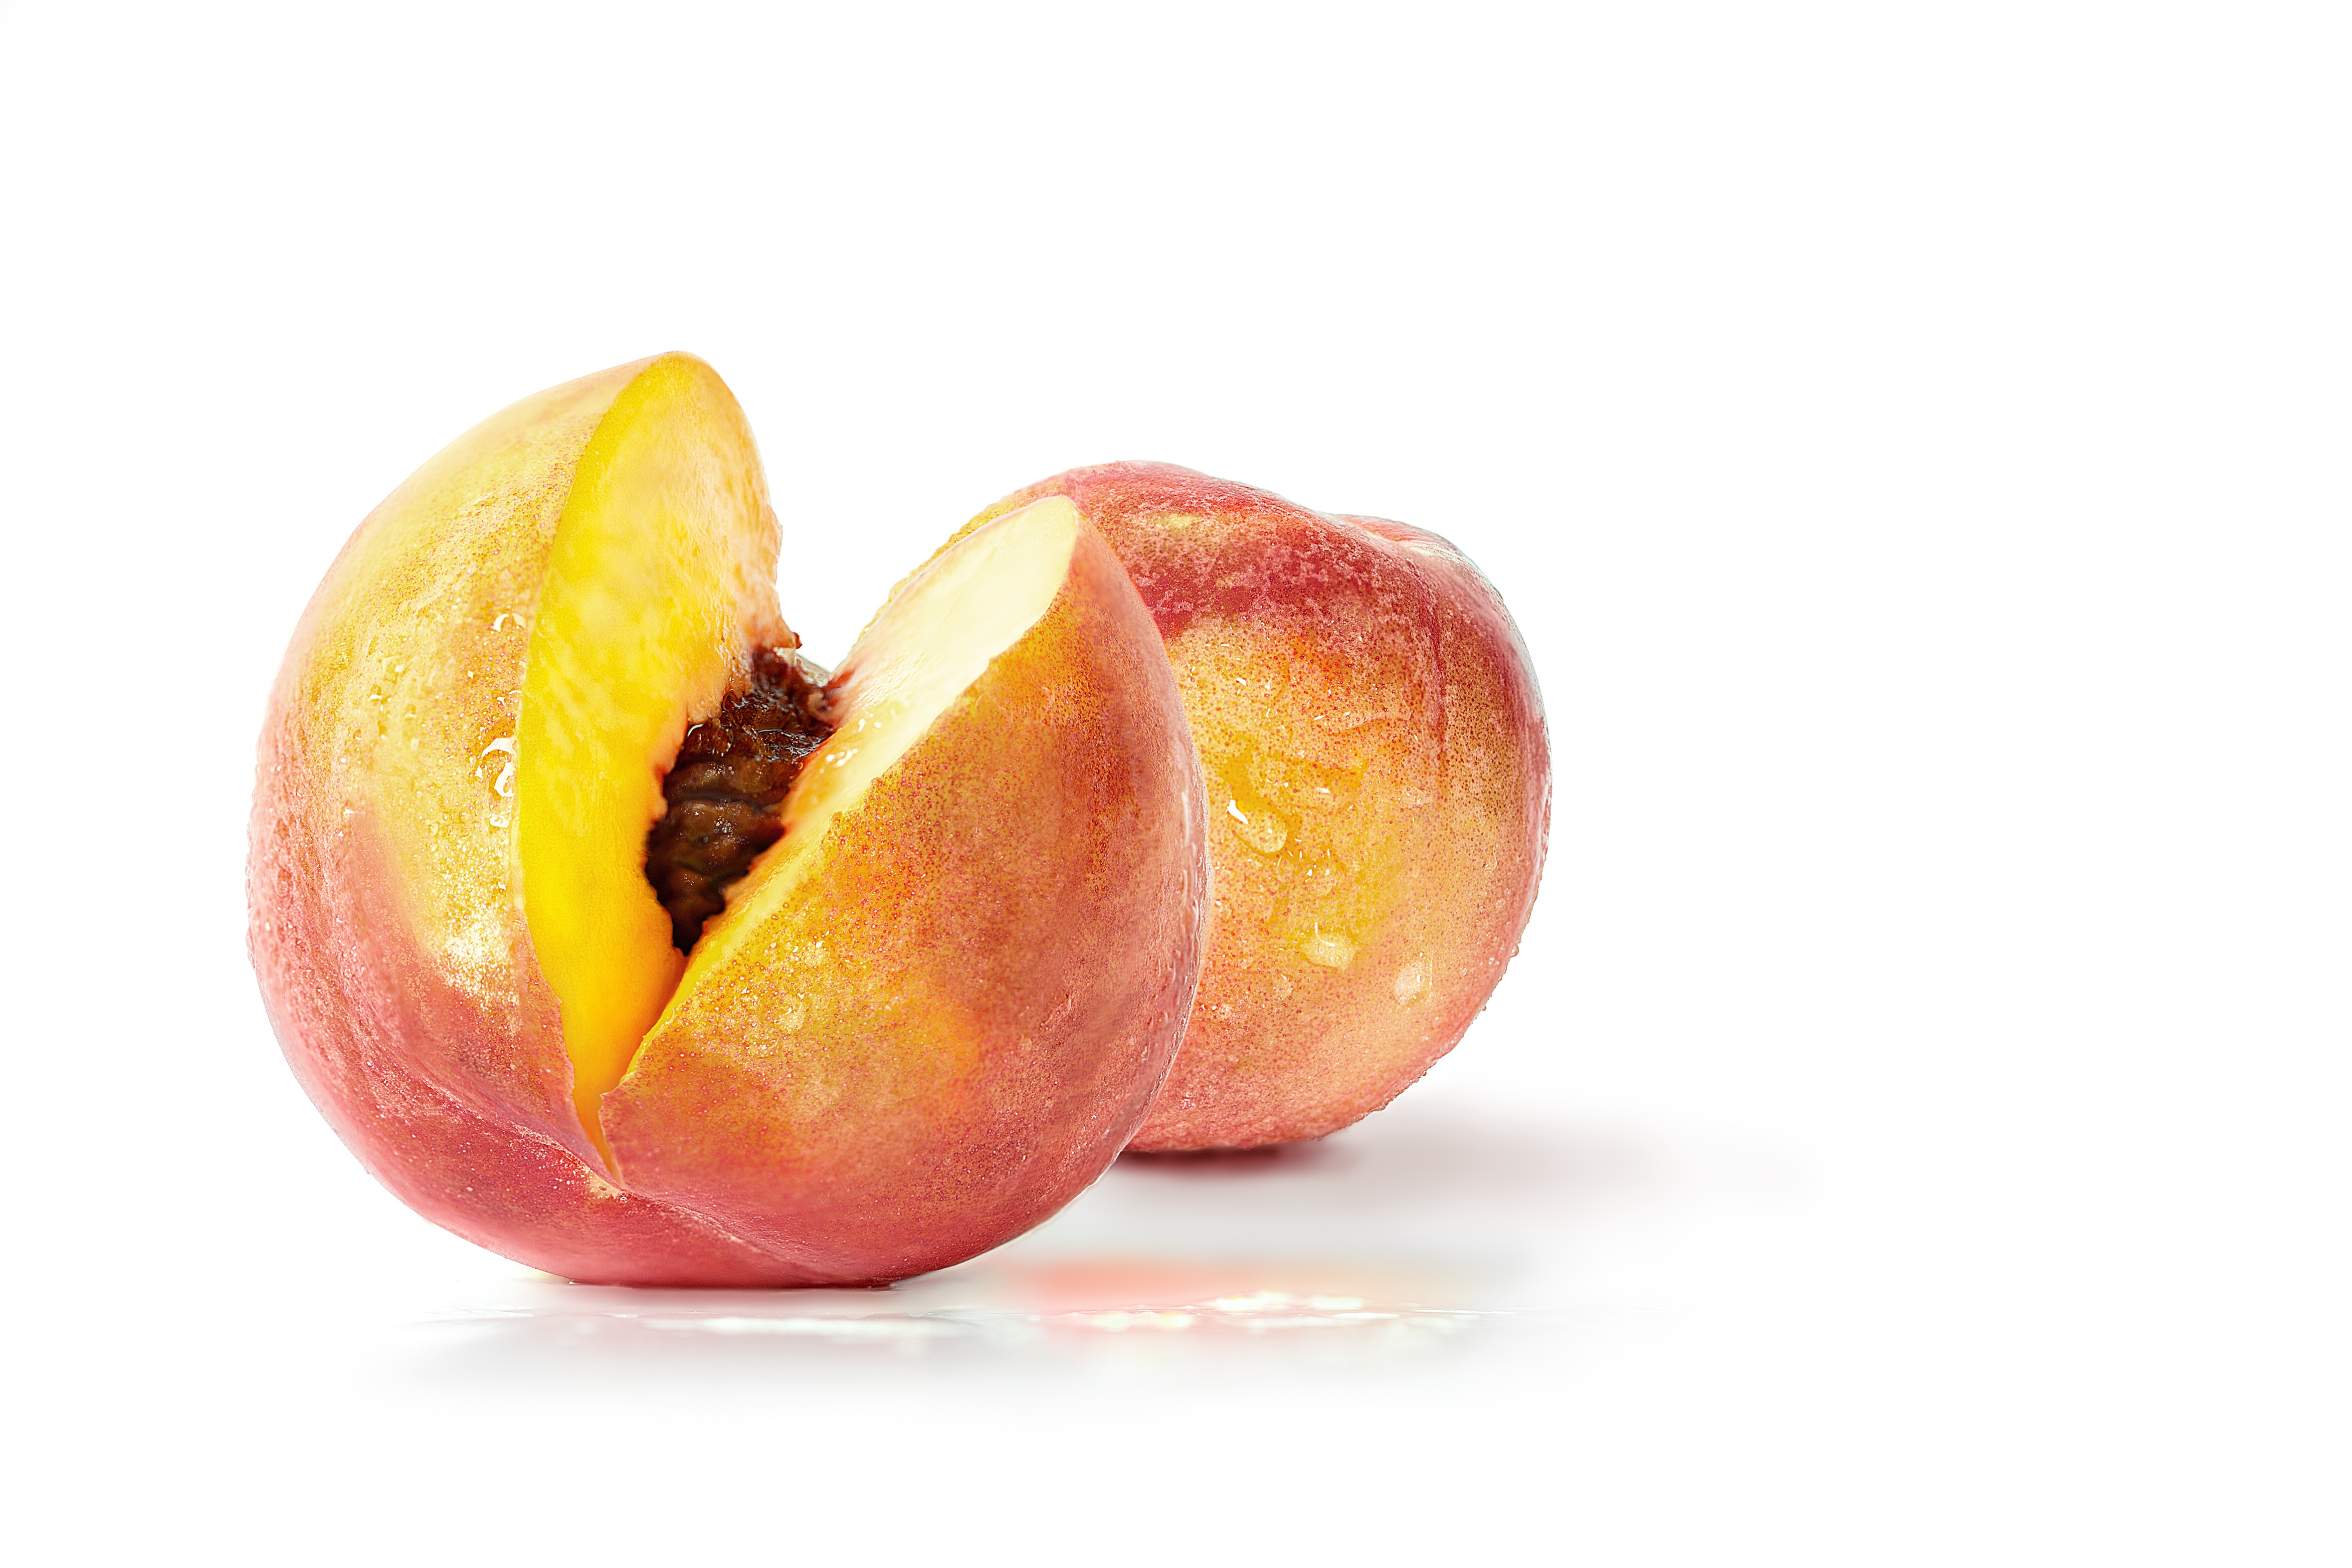
plant, fruit, food, produce, peach, flowering plant, rose family, nectarine, land plant, rose order